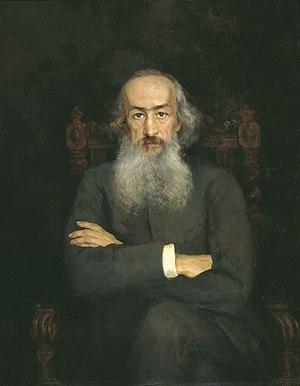
La faculté d'histoire de l'université d'État de Saint-Pétersbourg est un établissement d'enseignement supérieur dépendant de l'université d'État de Saint-Pétersbourg. C'est l'une des facultés les plus importantes de Russie pour la formation de spécialistes dans le domaine de l'histoire et de l'histoire de l'art. Elle a fondé en 1934, sur la base d'établissements précédents.